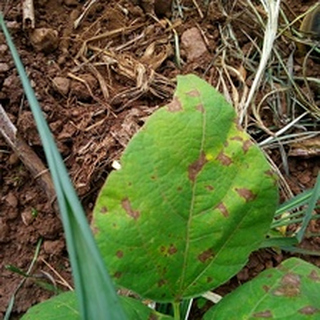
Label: bean_angular_leaf_spot